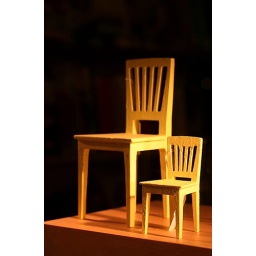
Found these beautiful small wooden chairs in a shop window when walking home a dark night...